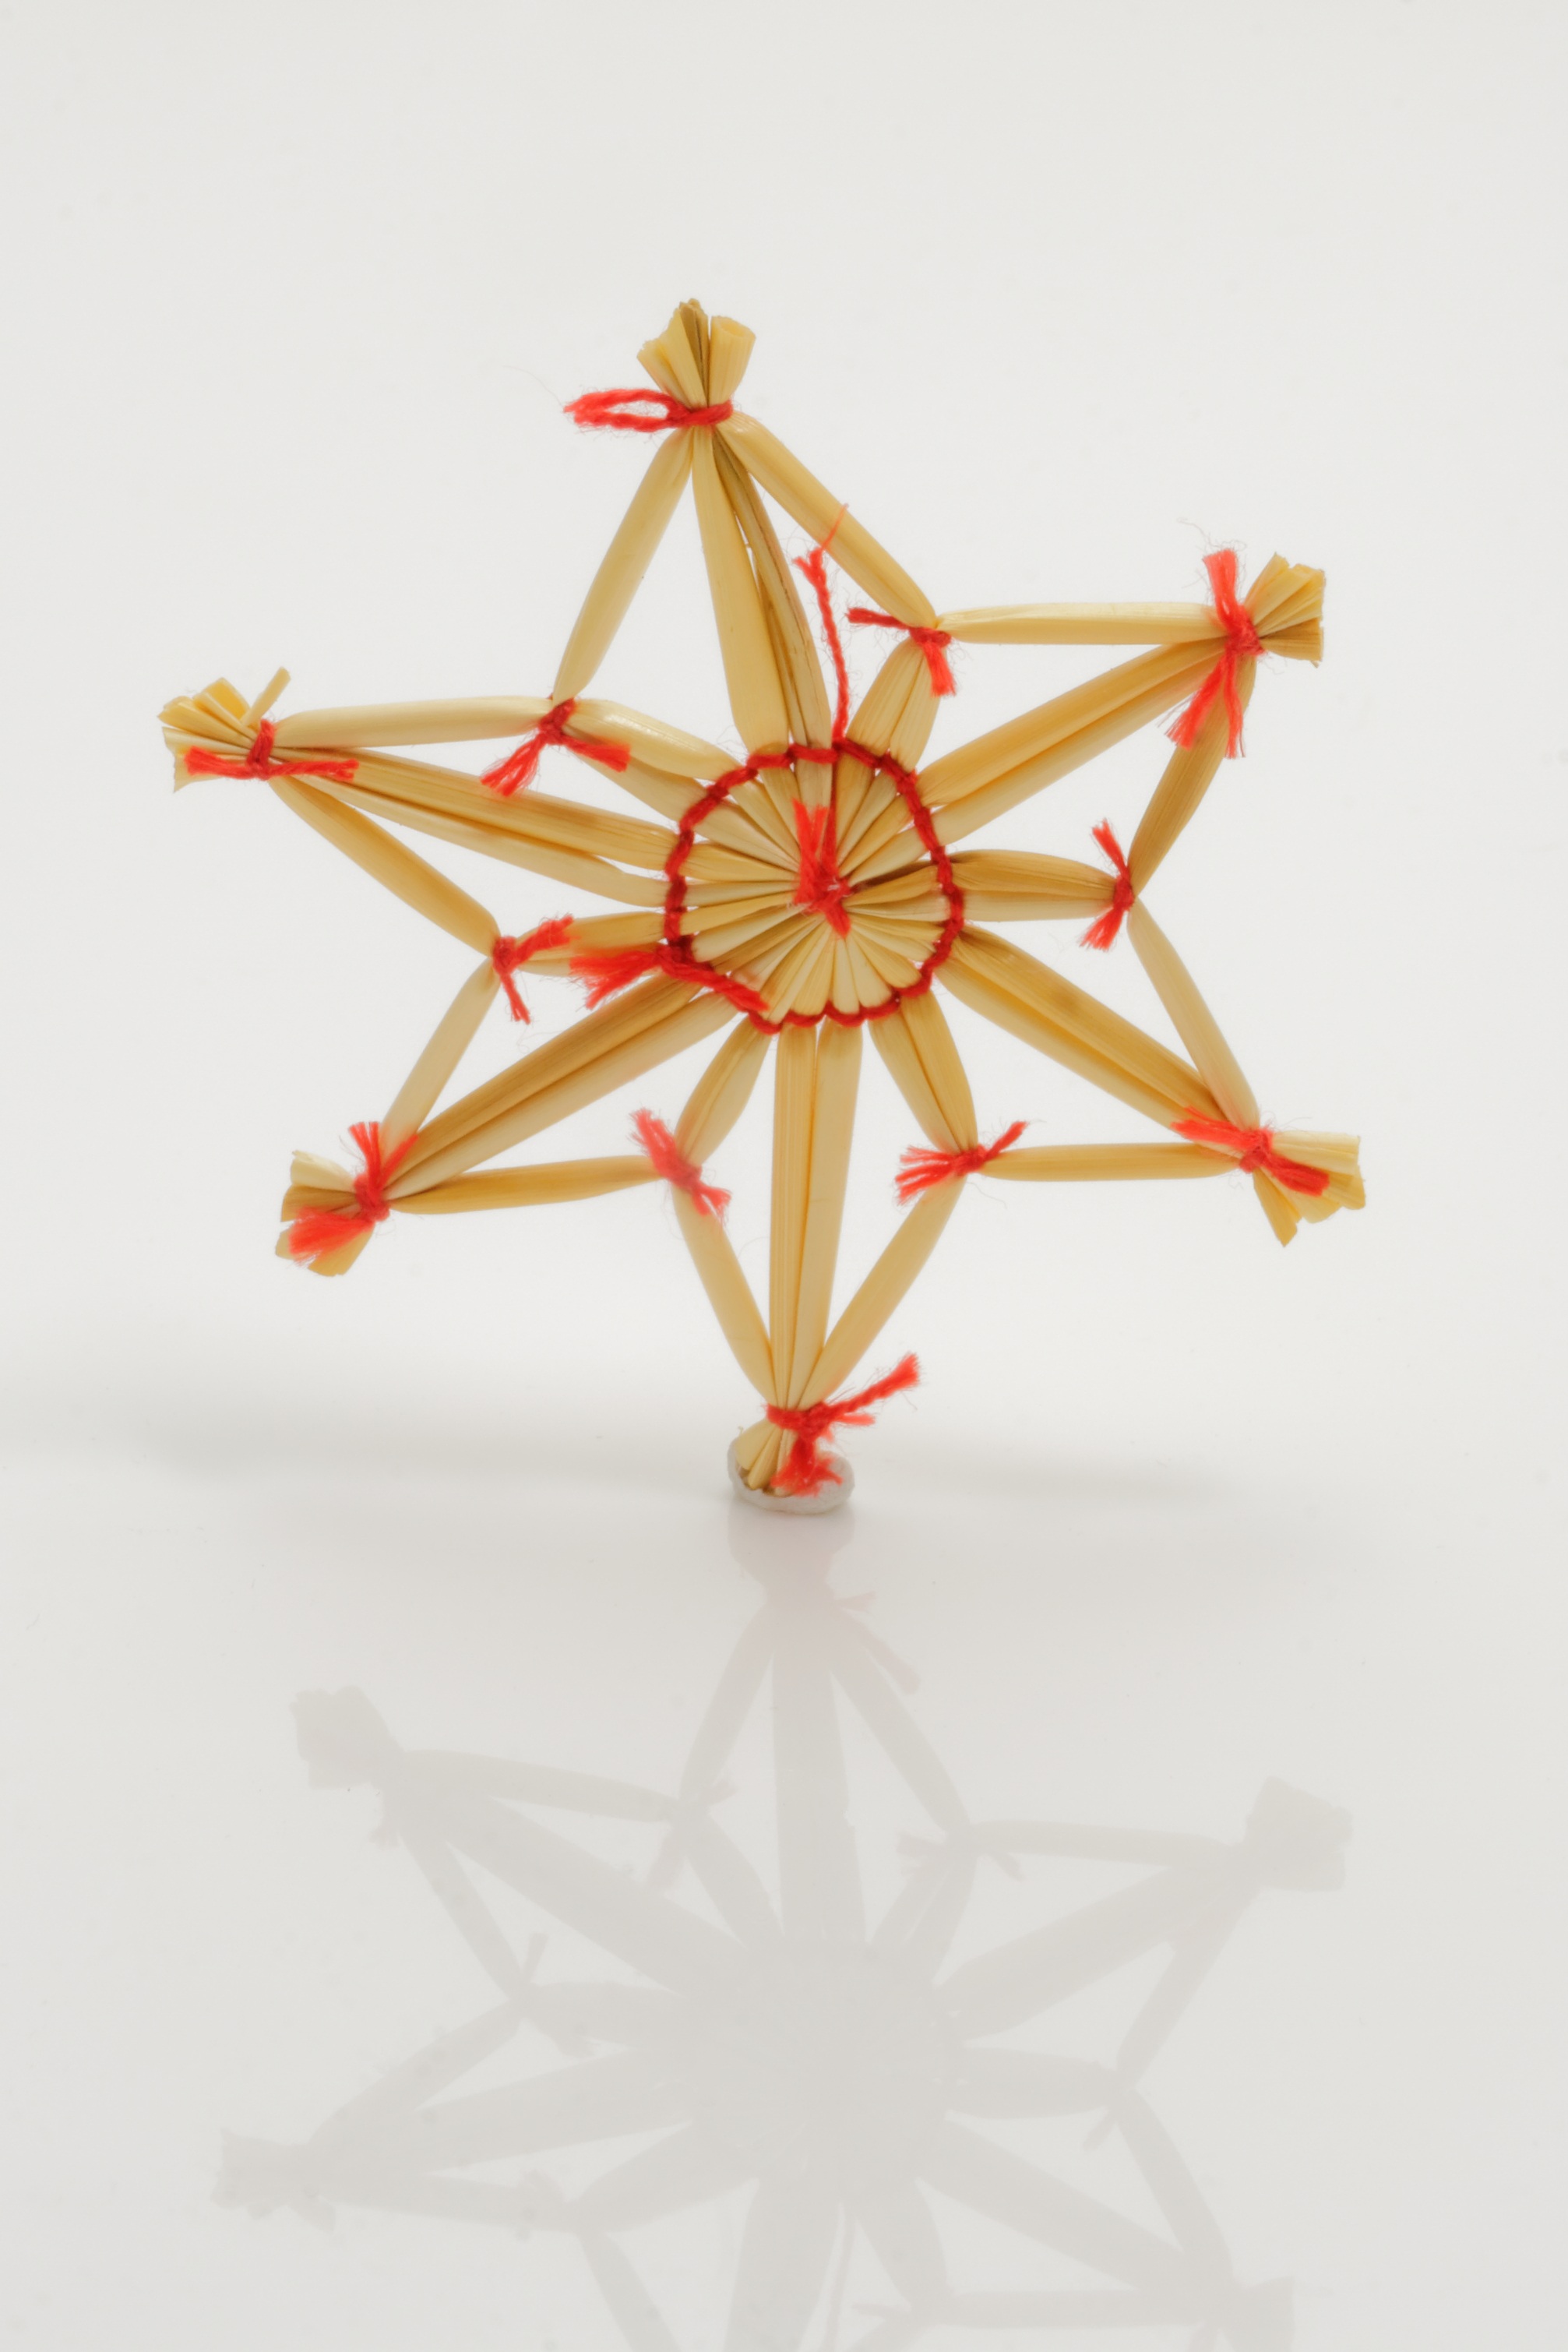
wheel, star, decoration, christmas, toy, deco, advent, art, illustration, straw, festive decorations, origami, art paper, origami paper